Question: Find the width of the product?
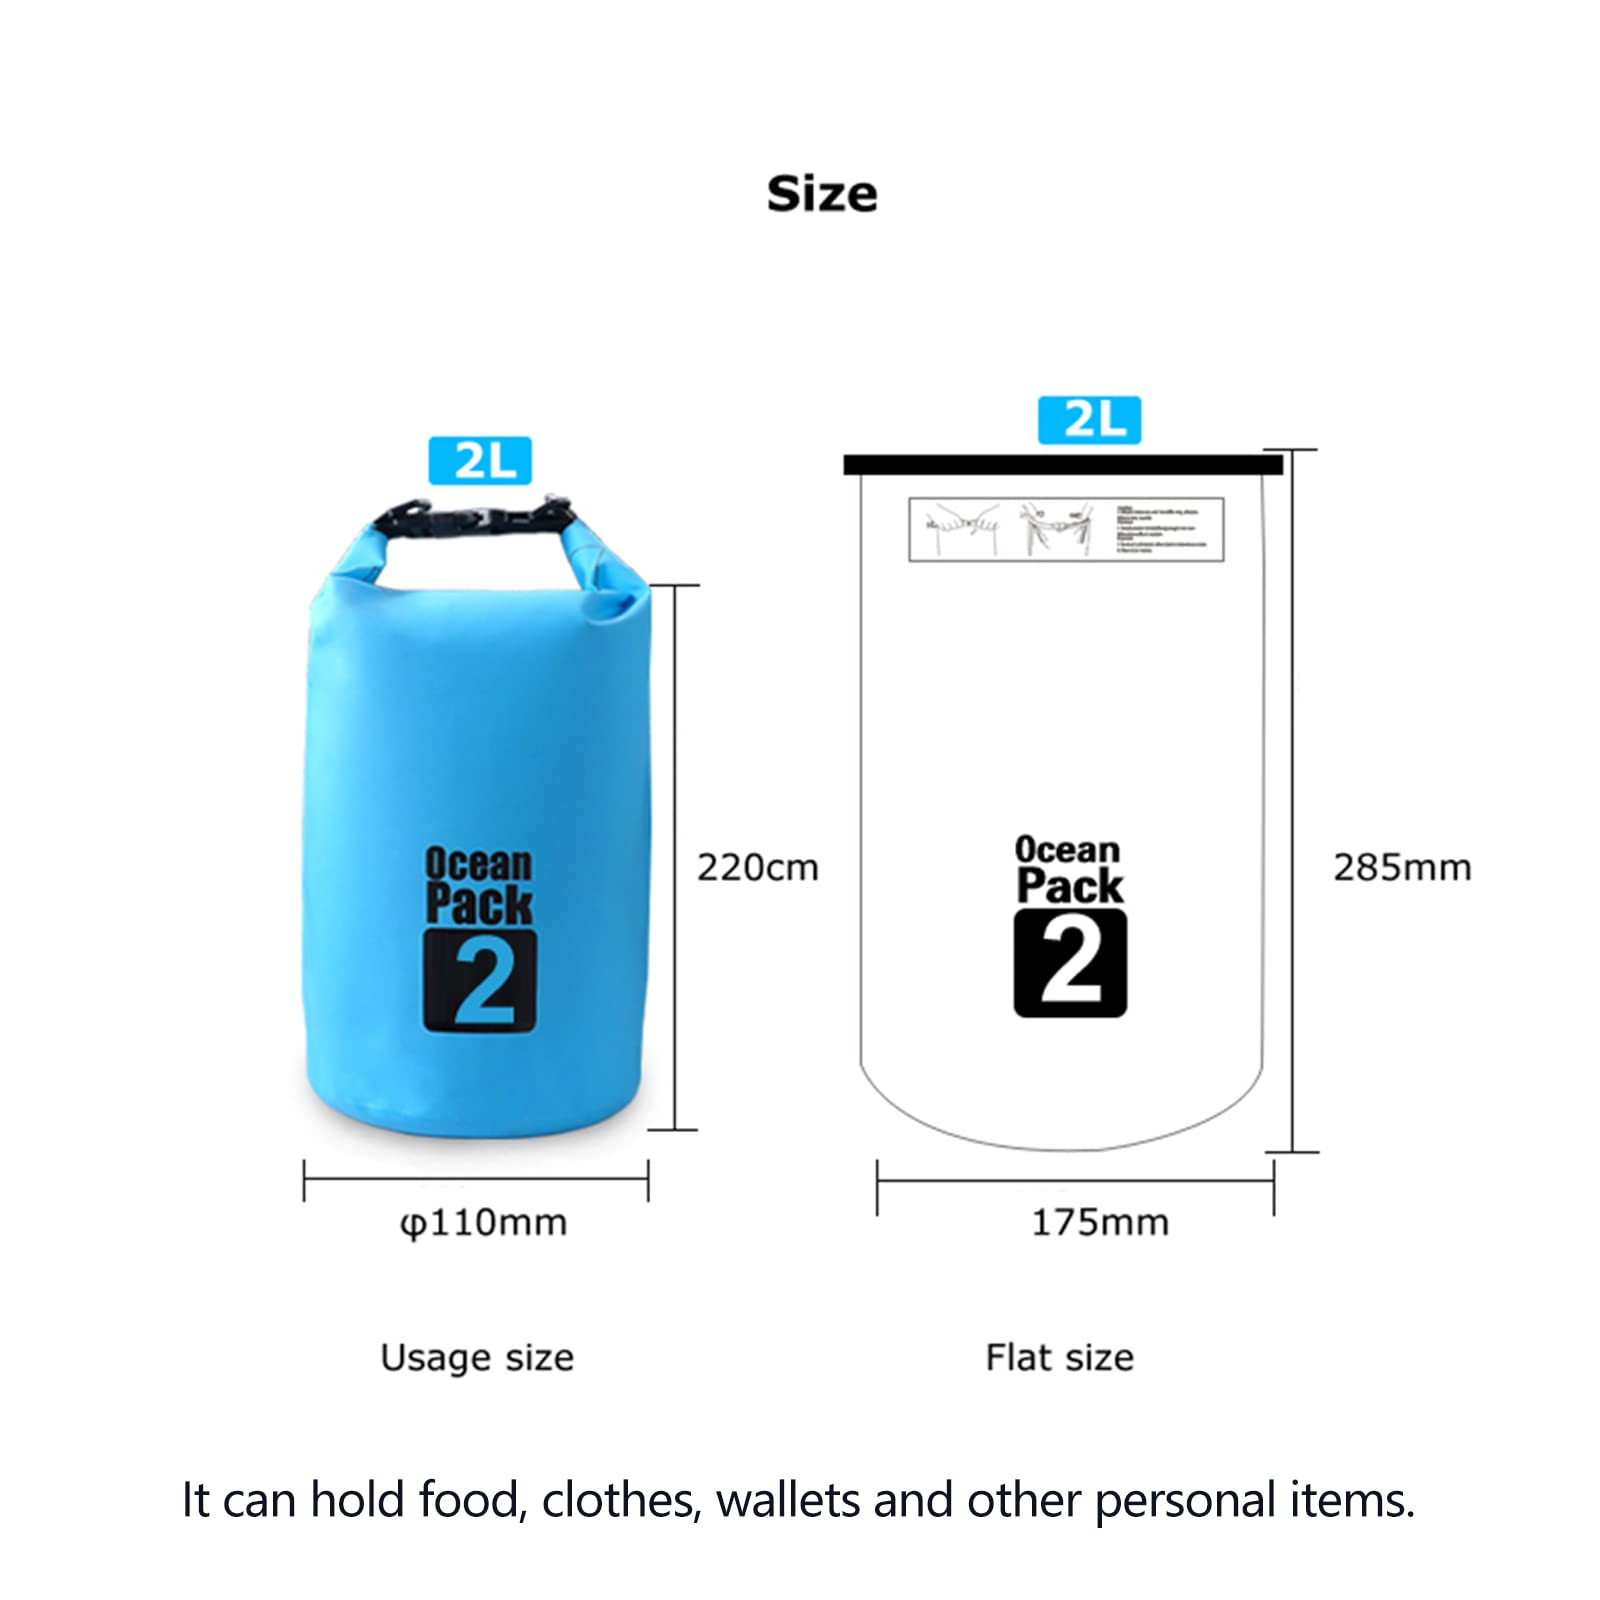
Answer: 175.0 millimetre